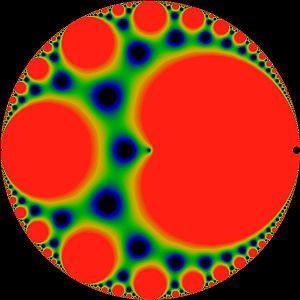
En mathématiques, et plus précisément en géométrie différentielle, la métrique de Poincaré, due à Henri Poincaré, est le tenseur métrique décrivant une surface de courbure négative constante. C'est la métrique naturelle utilisée pour des calculs en géométrie hyperbolique ou sur des surfaces de Riemann.